Loja, Ecuador

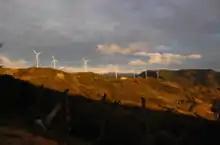
Wind power station close to Loja.

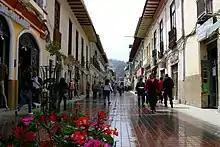
Downtown Loja.

Close to the city of Loja, the first wind power station of Ecuador is located with a visitors center and 11 generators.